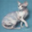
Label: cat